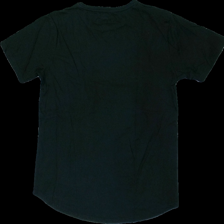
View: back
Type: T-shirt
Category: Men
Brand: Not in the list
Brand text on label: alan rust
Colors: Black
Material: 100% cotton
Pattern: Other
Cut: Regular
Size: XL
Season: All
Damage location: middle center
Damage 2 location: middle right
Price range: 50-100
Recommended usage: Reuse
Description: svart t-shirt med ränder fram och broderad logga